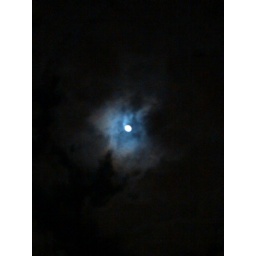
The cause of my phone throwing out of window and climbing on the roof: pretty moon in sky